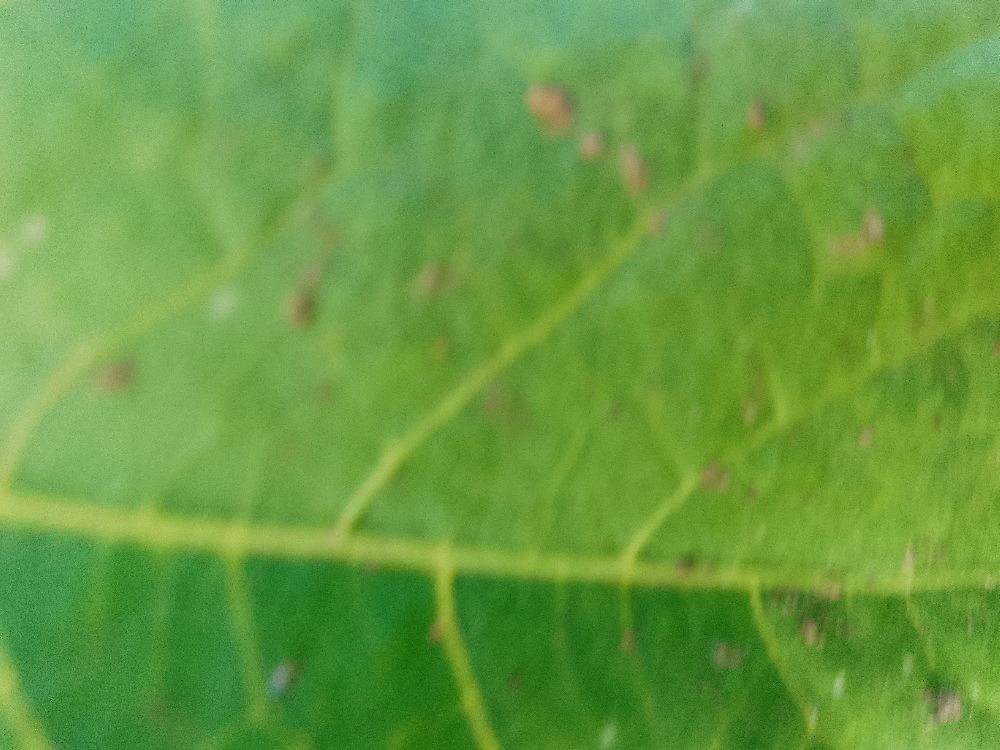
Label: healthy